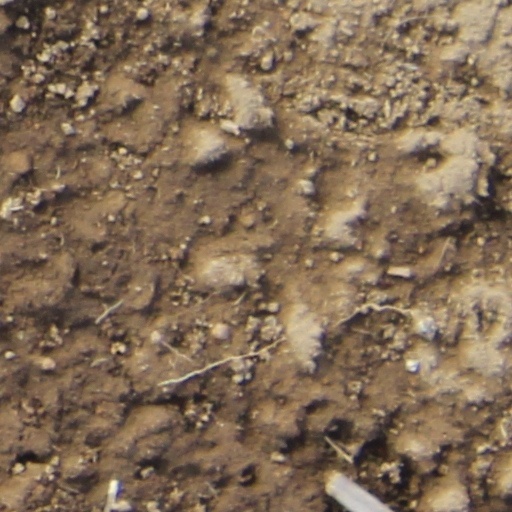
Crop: wheat